Subaru EJ engine

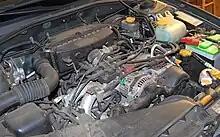
Flat four EJ251

Beginning in the 1997 model year, the engine for 1997 Legacy and Impreza models had internal and external changes that yield an approximately 10% increase in power and 3% increase in fuel economy.